Mary Draper Ingles

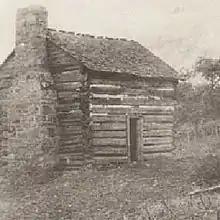
Log cabin next to the New River, near present-day Radford, Virginia, where Mary Draper Ingles and her husband William lived out their lives. Photo c.1890

Mary Draper Ingles was born in 1732 in Philadelphia, Pennsylvania to George and Elenor (Hardin) Draper, who had immigrated to America from County Donegal, Ireland in 1729. Between 1740 and 1744, the Draper family moved to the western frontier of Virginia, settling in Pattonsburg on the James River. According to John P. Hale, in 1744 George Draper went on an exploratory trip into what is now West Virginia, and never returned, although there is evidence that Draper was still alive as late as 1748. By 1746 his family had established Draper's Meadow, a pioneer settlement on the banks of Stroubles Creek near modern-day Blacksburg, Virginia.